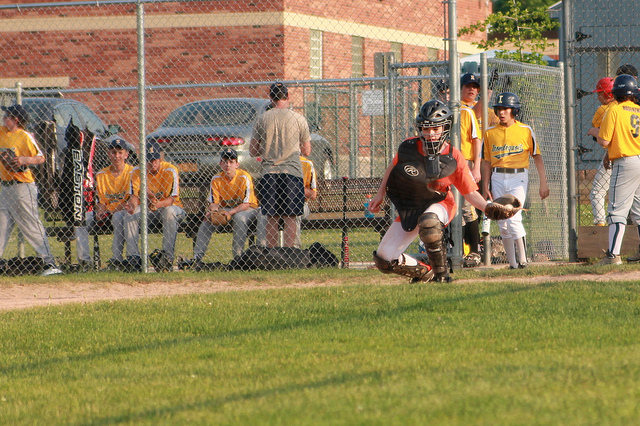
một cầu thủ bắt bóng đang khuỵu gối ở trên sân